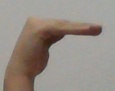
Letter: haa